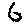
Label: 6